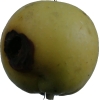
Label: Apple 13